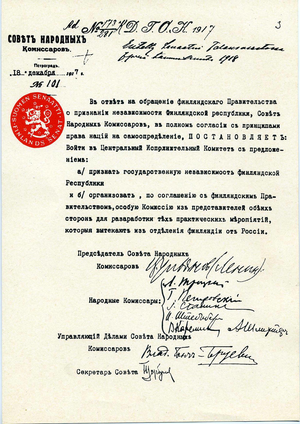
Den finske borgerkrig / Baggrund / Finsk selvstændighed
Den bolsjevikiske regerings anerkendelse af finsk uafhængighed var den første konkrete eksempel på Lenins magtpolitiske strategi og ideologi om folkenes selvbestemmelse.
"Den finske borgerkrig var en af de nationale, politiske og sociale omvæltninger, som blev forårsaget af 1. verdenskrig i Europa. Borgerkrigen drejede sig om kontrol og ledelse af Storhertugdømmet Finland da det opnåede sin uafhængighed af Rusland efter oktoberrevolutionen i Petrograd. Krigen blev udkæmpet fra 27. januar til 15. maj 1918 mellem styrker fra Finlands Socialdemokratiske Parti under ledelse af Finske Folks Delegation, kaldet ""De røde"" og styrker fra de ikke-socialistiske konservativt-anførte Finske senat, kaldet ""De hvide"". De røde var hovedsagelig finsktalende arbejdere og fik støtte fra den den Føderative russiske Sovjetrepublik. De havde deres base i industribyerne mod syd. De hvide bestod overvejende af landmænd og svensktalende fra middel- og overklassen, og de fik militær støtte fra det Tyske kejserrige. De hvide vandt krigen, hvor omkring 37.000 mennesker døde ud af en befolkning på 3 millioner.